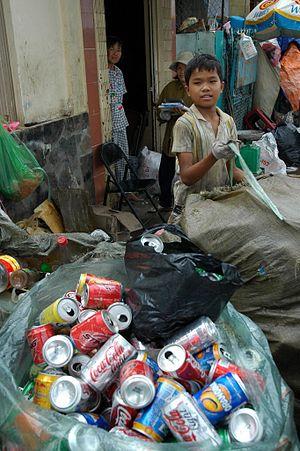
Une boîte de conserve, ou une boite de conserve, est un contenant métallique hermétique, permettant la mise en conserve des aliments et leur maintien à température ambiante. Traditionnellement, elle s’ouvre à l’aide d’un ouvre-boîte qui découpe le couvercle, à moins qu’elle ne soit dotée, comme c’est de plus en plus fréquemment le cas au XXIᵉ siècle, d’un dispositif d’ouverture facilitée.
Le travail des enfants est la participation de personnes mineures à des activités à finalité économique et s’apparentant plus ou moins fortement à l’exercice d’une profession par un adulte. Au niveau international, l’Organisation internationale du travail le définit en comparant l’âge à la pénibilité de la tâche, du moins pour les enfants de plus de douze ans.